Sisters at Heart

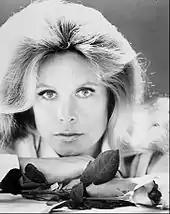
Montgomery considered "Sisters at Heart" her favorite episode of the series.

Asher produced and directed the episode. A high school student who was granted the role of assistant director at one point screamed "Quiet on the set!", a memory that Sargent later recalled fondly. For the scene in which Samantha casts a spell that makes Mr. Brockway see everyone as having black skin, the white actors, including Sargent and White, appeared in blackface. The name of Mr. Brockway's toy company is never mentioned. Samantha's statement at the end of the episode, "We're having integrated turkey: white meat and dark", was repeated in Spike Lee's 1986 film "She's Gotta Have It". The final shot of the episode, which zooms out from the scene of Samantha and Darrin kissing to reveal the French doors at the back of their house as "Silent Night" plays in the background, is the only shot in any episode of "Bewitched" to depict the interior of the house from the perspective of the backyard. "Sisters at Heart" is the only episode of the series in which Lisa appears. Seven years before acting together in "Sisters at Heart", Montgomery and Baer appeared together in an episode of the CBS television series "Rawhide" called "Incident at El Crucero", which aired when the pilot episode of "Bewitched" was in pre-production. In 1970, Montgomery appeared on "The Merv Griffin Show" to promote "Sisters at Heart", thereby making one of the only three talk show appearances of her career. After Griffin left the network, CBS wiped all episodes of "The Merv Griffin Show" produced between 1969 and 1972, but a copy of the episode featuring Montgomery's promotion of "Sisters at Heart" was later discovered when it became known that relevant kinescopes and master tapes had survived.